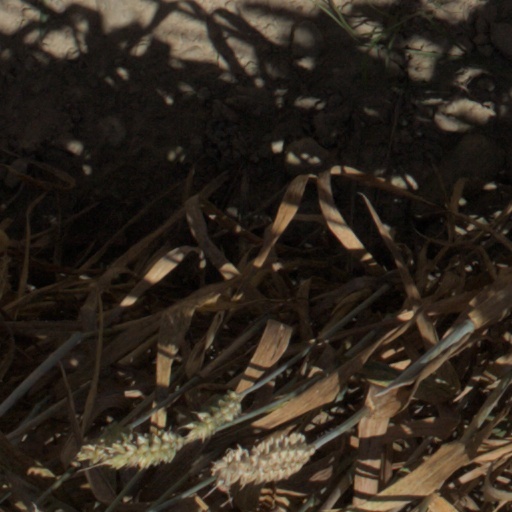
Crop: wheat